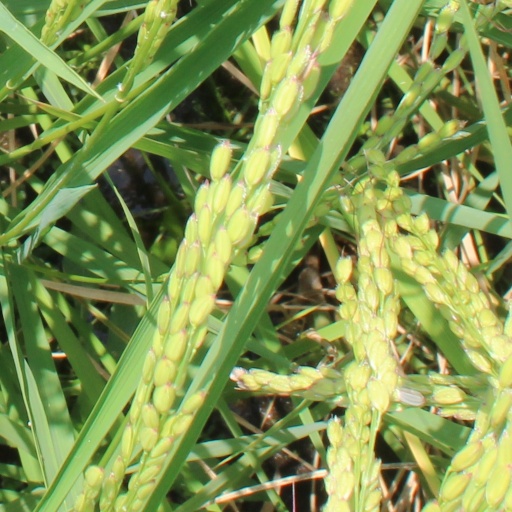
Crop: rice